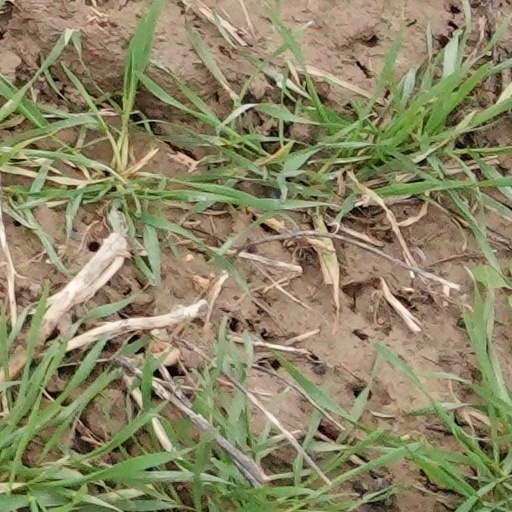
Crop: wheat